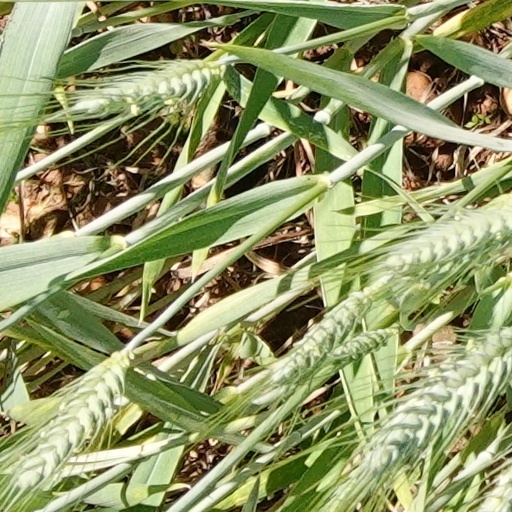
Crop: wheat